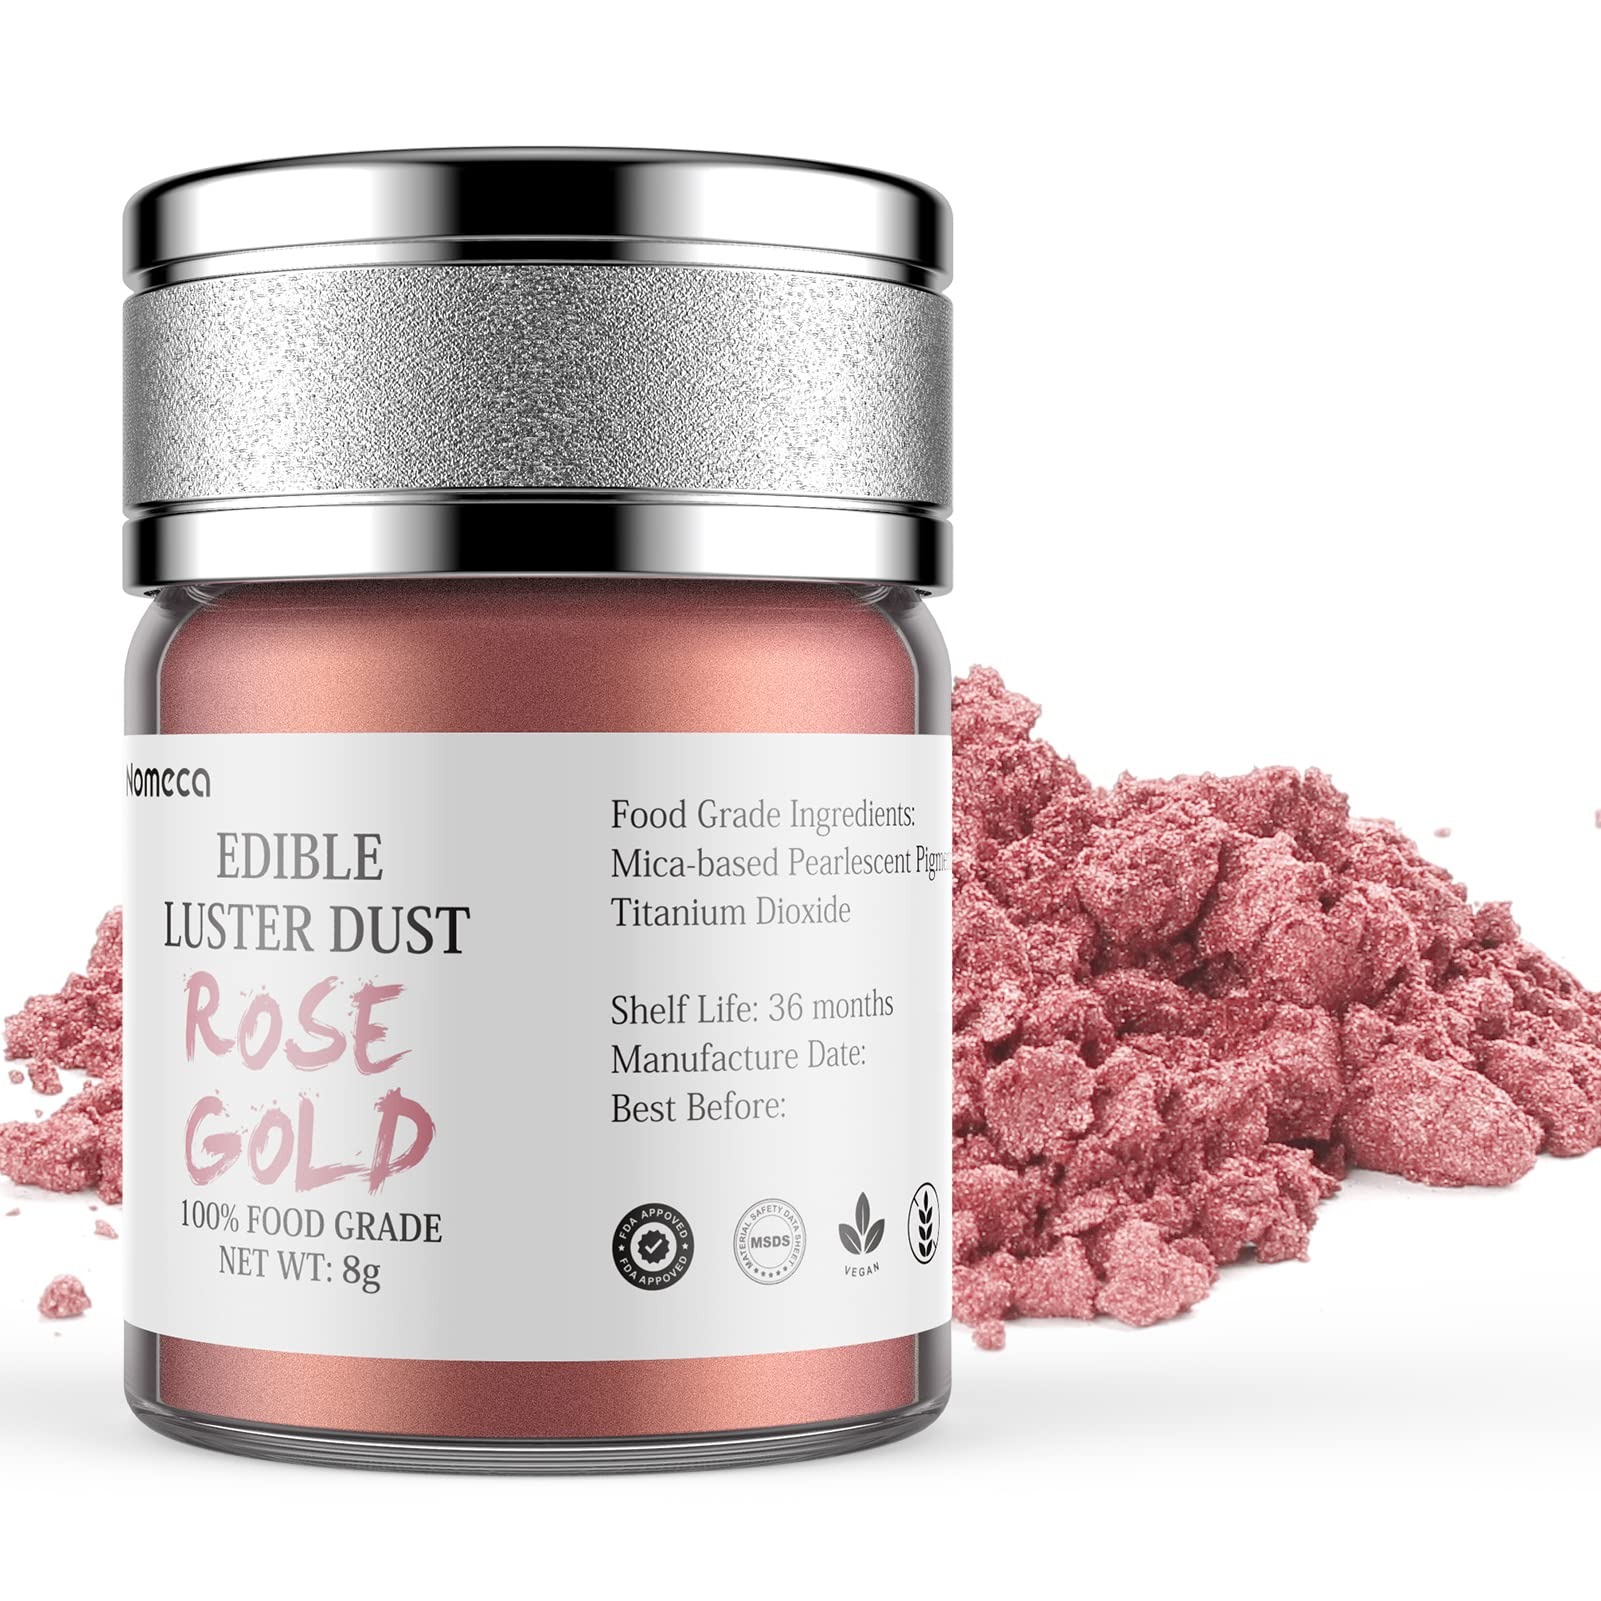
Item Name: Nomeca Edible Luster Dust, 8 Grams Food Grade Shimmer Gold Cake Dust Metallic Food Coloring Powder for Cake Decorating, Baking, Fondant, Gumpaste, Chocolate, Candy, Drinks, Cookies - Rose Gold
Bullet Point 1: SAFE & EDIBLE LUSTER DUST -- Adopt food grade ingredients (Mica-based Pearlescent Pigments, Titanium Dioxide), non toxic and edible, no flavor, won't change the taste of your recipe
Bullet Point 2: LUXURY CAKE DUST -- Fine texture dust powder with shimmer result, this elegant luster dust helps to create high luster/glitter effect and adding a vibrant metallic finish to your project. With variety of colors to choose, gold dust is the most common colors, but the rose gold, silver, pink, bronze, Burgundy, pearl white, purple, teal and black also looks amazing
Bullet Point 3: EASY TO APPLY -- Brush dry onto your projects directly; or dilute the luster dust with alcohol (vodka is recommended), lemon extract or oil-based flavorings to make an edible metallic paint, and simply applied on food with a brush (Do not mix the luster dust with water or it will be clumpy and sticky)
Bullet Point 4: WIDELY USED FOR BAKING -- The luster dusts is ideal for decorating fondant, gumpaste, royal icing cookies, buttercream, chocolate, candy apple, macaroons, cakes and so on; You can also create shimmery cocktails, champagne or any drink by adding a little edible luster to your beverage, have some fun
Bullet Point 5: A LITTLE LUSTER GOES A LONG WAY: Contains 8 gram edible luster dust in the sealed food-grade glass jar; Gluten Free, Dairy Free, Nut Free, Suitable for Vegetarians and Vegans
Product Description: Nomeca Food Grade Edible Luster Dust for Baking & Decorating</br></br> Luxury luster dust to add vibrant color and shine to your edible creations</br> Create a special touch of luxury and sparkle effect, add a bright metallic finish to your work</br> Dusted dry directly onto surface or mixed with vodka or flavoring extract to create edible metallic paint</br> Gluten free, gmo free, lactose free, nut free, natural ingredients, suitable for vegetarians</br> Works fantastic on cake decorating, fondant, chocolate, candy, gum paste, icing, buttercream</br> Can create shimmery cocktails, champagne, beer or any drink by adding a little edible luster to your beverage</br></br> Edible</br> Fat Free</br> GMO-Free</br> Gluten-Free</br> Dairy Free</br> Nut Free</br> Suitable for Vegans & Vegetarians</br></br> 3 years shelf life</br> Store in dry and cool place</br> Shake well before use</br> Apply with a soft brush to get perfect effect</br></br> Multiple Ways to Use Luster Dust</br> Brush dry onto dry royal icing, gum paste, fondant, or chocolate</br> Mix with our flavoring oils, lemon extract or clear alcohol (vodka is recommend), to make a metallic paint and easily applied with a brush</br> Mix into royal icing, buttercream, fondant, melted chocolate or beverages, to add a shimmer color</br> Note: Do NOT mix the luster dust with water as it will result in a clumpy sticky mess
Value: 0.28
Unit: Ounce

Price: 8.49